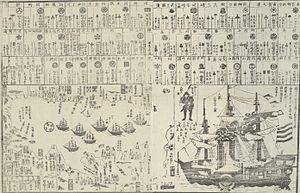
Cette page concerne des événements d'actualité qui se sont produits durant l'année 1854 du calendrier grégorien aux États-Unis.
Les Kawara-ban sont des prospectus essentiellement monochromes imprimés à l'encre noire sur de grandes feuilles de papier, employés au Japon de 1615 jusqu'en 1871/72.
Sakoku est le nom donné à la politique isolationniste japonaise, instaurée lors de la période Edo par Iemitsu Tokugawa, shogun de la dynastie des Tokugawa. Le terme de « sakoku » ne fut créé qu'au XIXᵉ siècle et entraîne aujourd’hui de nombreux réexamens quant à l'utilisation de celui-ci, considéré comme faux et trop catégorique.
27 février : mort de Amadou Sékou. Début du règne de Amadou Amadou, troisième et dernier roi du Macina. Après une grande crise de succession, il règne sans difficultés jusqu’à l’avènement du Toucouleur El Hadj Omar.
Les navires noirs ou vaisseaux noirs sont le nom donné par les Japonais aux navires de commerce européens apparus dès le XVIᵉ siècle tels les caraques, mais aussi spécifiquement aux bateaux à vapeur américains du XIXᵉ siècle. Ce nom désigne d'ordinaire la flotte du commodore américain Matthew Perry, composée de quatre canonnières, qui accosta au port d’Uraga le 8 juillet 1853. Cette force armée, utilisée comme menace, est l’un des facteurs déterminants ayant entraîné l’ouverture du Japon après sa fermeture au monde, avec pour seul point d'entrée commercial sur l'extérieur la ville de Nagasaki, pour les Hollandais et les Chinois.
L'histoire navale du Japon remonte aux premières interactions avec les États du continent asiatique dans les premiers siècles du Ier millénaire, atteignant un pic pré-moderne d'activité au cours du XVIᵉ siècle, du temps du rapprochement culturel avec les puissances européennes et de l'important commerce avec le continent asiatique. Après plus de deux siècles de politique d’isolement sous le shogunat Tokugawa, les techniques navales du Japon s'avèrent ne pas être à la hauteur des marines occidentales lorsque le pays est contraint d'abandonner ses pratiques de restrictions maritimes par l'intervention américaine de 1854. Ceci et d'autres événements conduisent à la restauration de Meiji, période de modernisation et d'industrialisation effrénée accompagnée par le retour au premier plan de l'empereur, permettant à la marine impériale japonaise de devenir la troisième marine du monde en 1920, et sans doute la plus moderne au seuil de la Seconde Guerre mondiale.